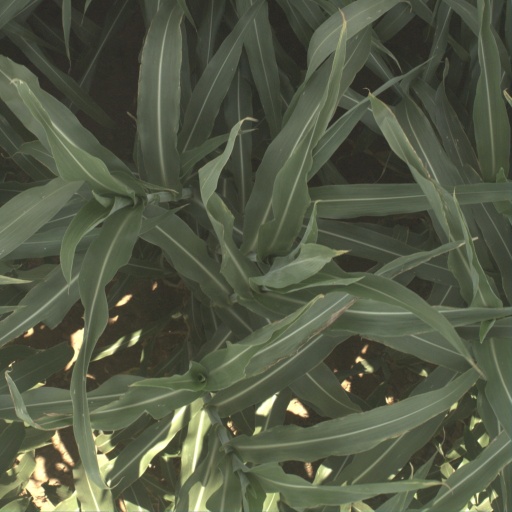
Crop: sorghum